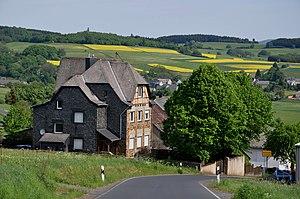
Kolverath est une municipalité de la Verbandsgemeinde Kelberg, dans l'arrondissement de Vulkaneifel, en Rhénanie-Palatinat, dans l'ouest de l'Allemagne.